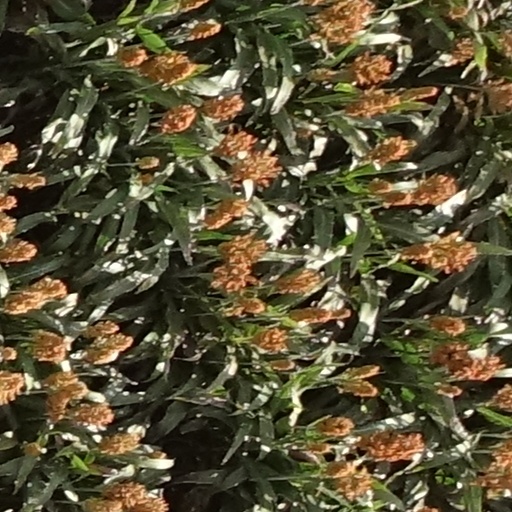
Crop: sorghum